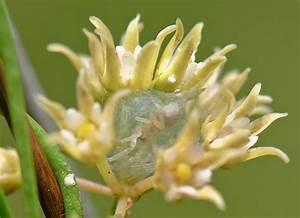
Label: spider